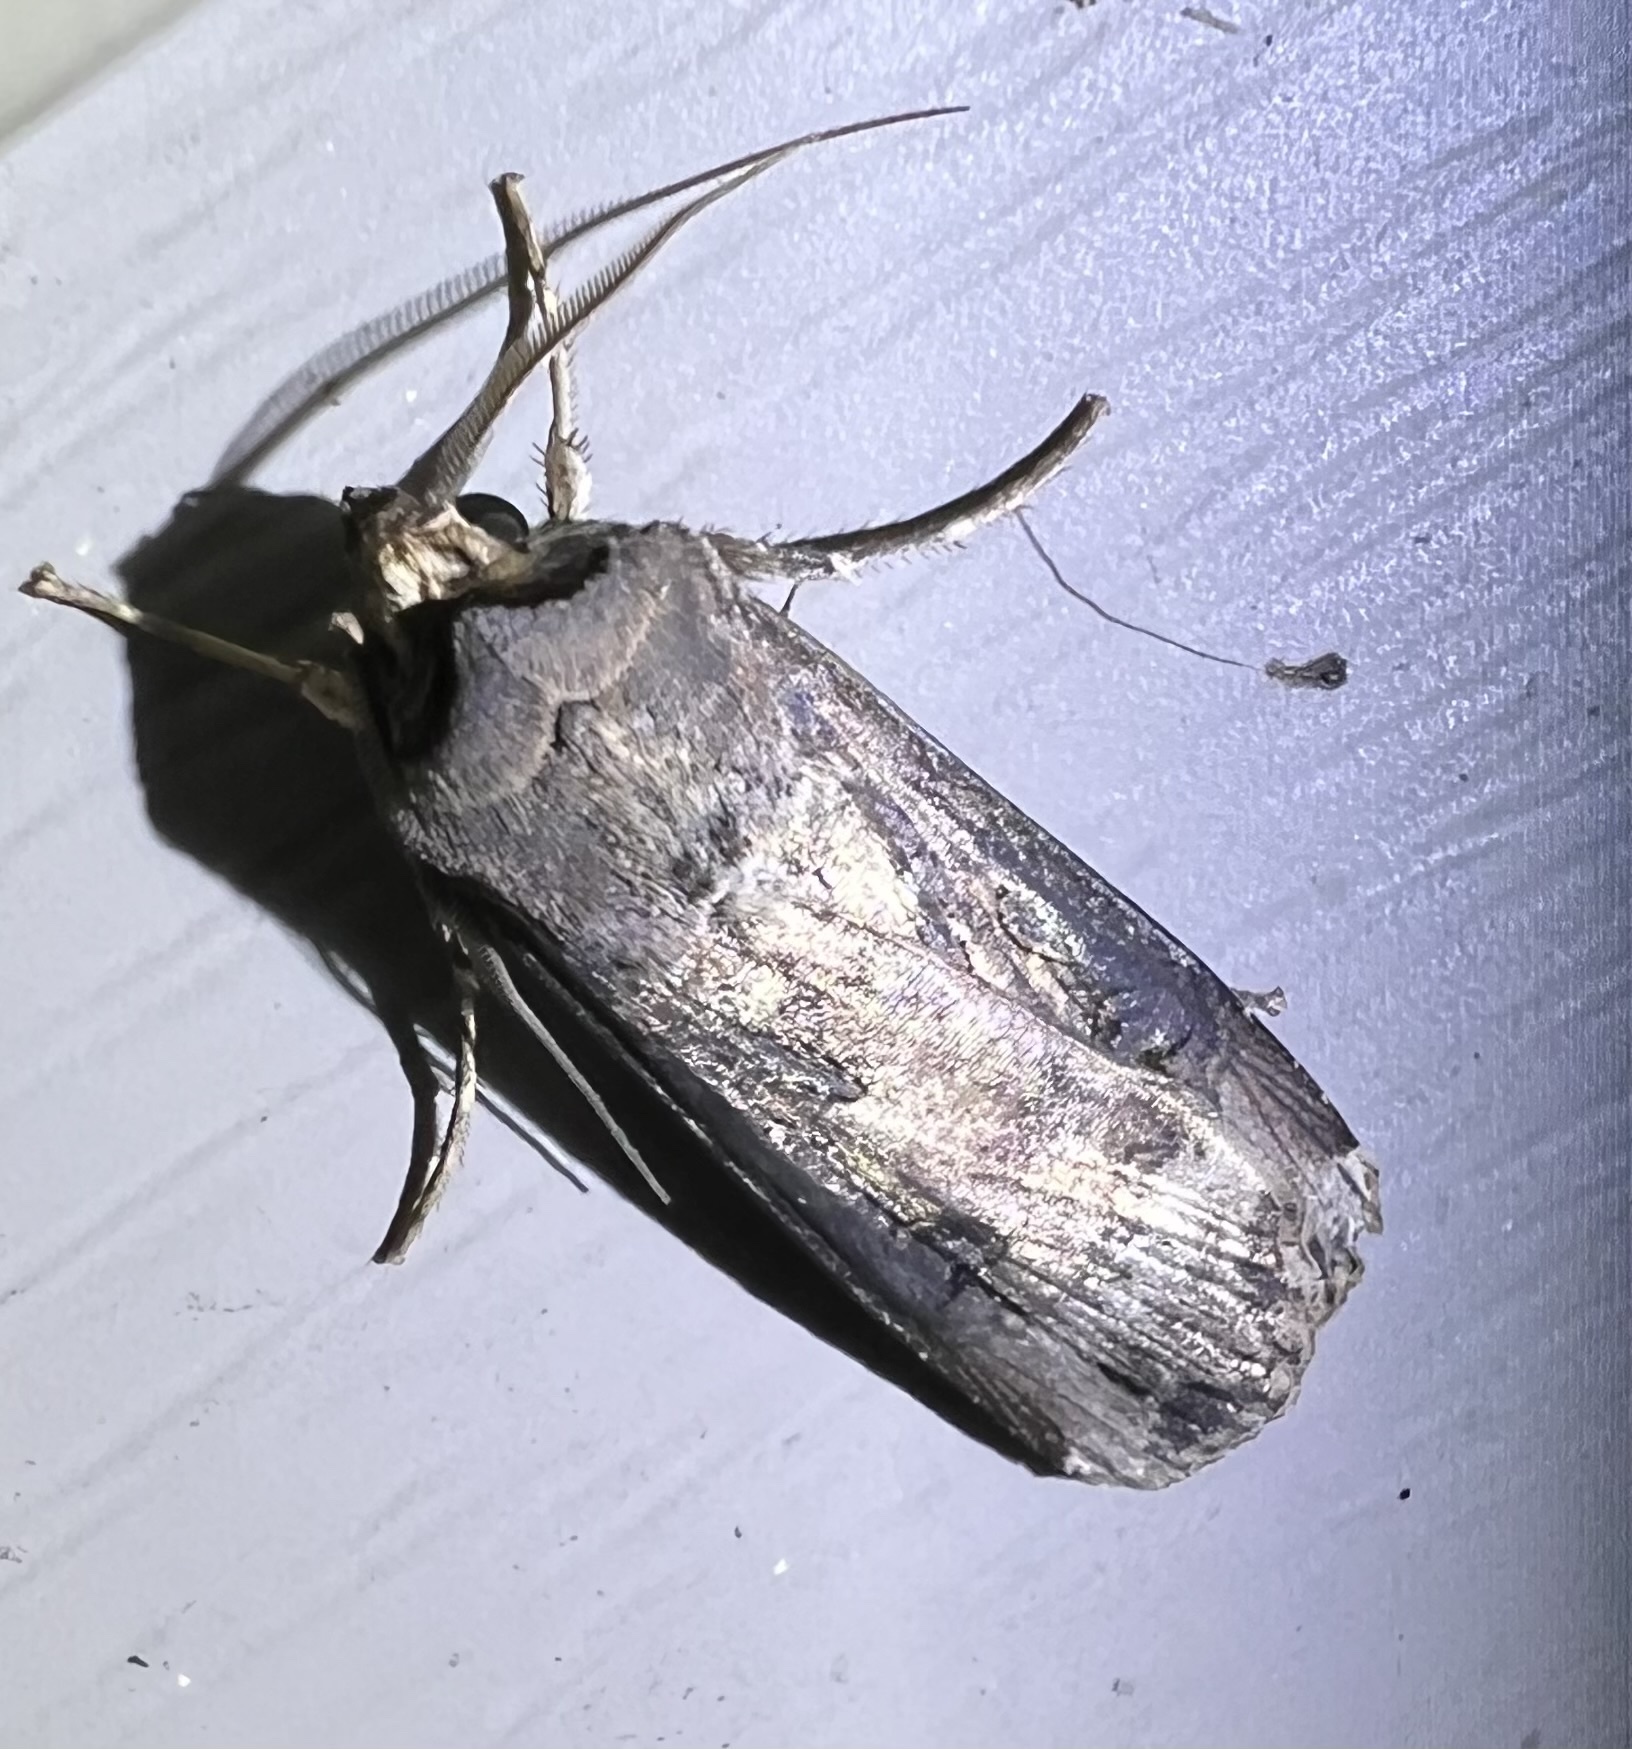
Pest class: cutworms